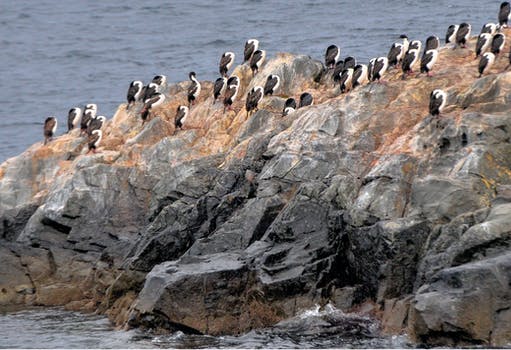
Label: No Watermark